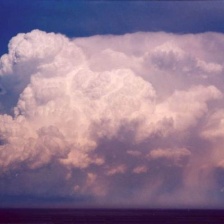
Cloud type: Cumulonimbus